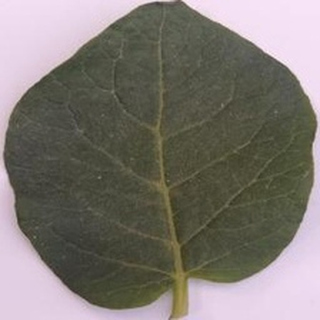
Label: healthy_potato